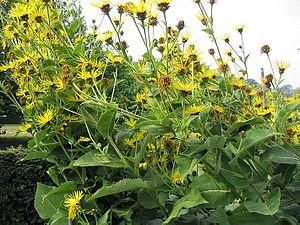
La Grande Aunée est une grande plante d'origine asiatique, naturalisée depuis longtemps en Europe, où on l'a utilisée pour ses vertus médicinales. Elle appartient au genre Inula et à la famille des Asteraceae. Dans cette vaste famille, les Inules se rapprochent des marguerites, avec deux types de fleurons : à la périphérie des fleurons ligulés, au centre, des fleurons tubulés. Les fleurons périphériques du genre Inula sont femelles, tandis que les fleurons du disque sont hermaphrodites.